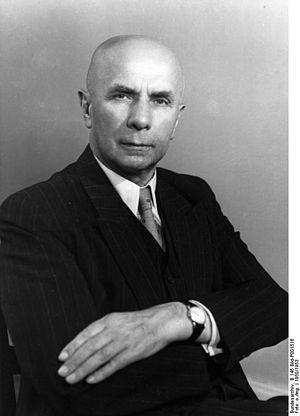
Jakob Kaiser, né le 8 février 1888 à Hammelburg et décédé le 7 mai 1961 à Berlin, était un homme politique allemand de tendance chrétienne-démocrate.